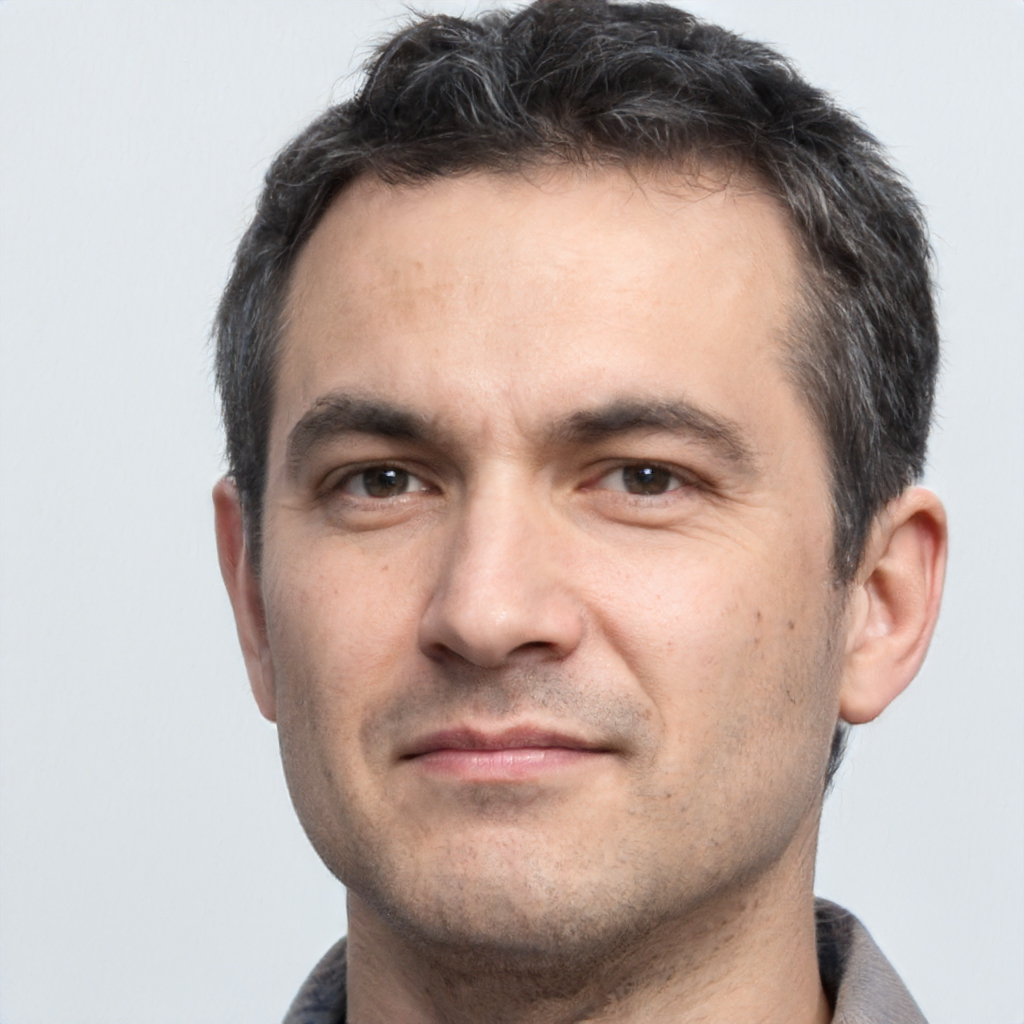
Gender: Male